Constantine VII

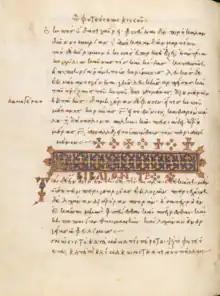
A gardening calendar from the "Geoponika", MS.Laur.Plut.59.32 f.171v

Romanos kept and maintained power until 16/20 December 944, when he was deposed by his sons, the co-emperors Stephen and Constantine. Romanos spent the last years of his life in exile on the Island of Prote as a monk and died on 15 June 948. With the help of his wife, Constantine VII succeeded in removing his brothers-in-law, and on 27 January 945, Constantine VII became sole emperor at the age of 39, after a life spent in the shadow. Several months later, on 6 April (Easter), Constantine VII crowned his own son Romanos II co-emperor. Having never exercised executive authority, Constantine remained primarily devoted to his scholarly pursuits and delegated his authority to bureaucrats and generals, as well as to his energetic wife Helena Lekapene.